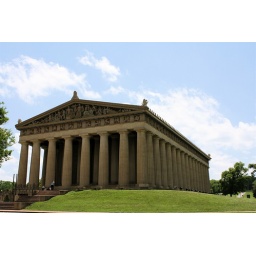
I wish that woman in the bright blue shirt wasn't in my shot.